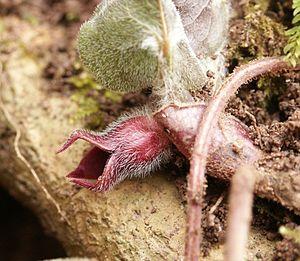
Les monts Tara sont un massif montagneux situé à l'ouest de la Serbie, le long de la frontière avec la République serbe de Bosnie, Bosnie-Herzégovine. Ce massif appartient à la chaîne des Alpes dinariques. Le point culminant de l'ensemble est le mont Kozji rid, qui s'élève à 1 591 m, suivi du mont Zborište. En 1981, une grande partie de ce massif a été transformée en parc national.
L’Asaret d'Europe est une espèce de petite plante vivace d'Europe centrale du genre Asarum et de la famille des Aristolochiaceae.